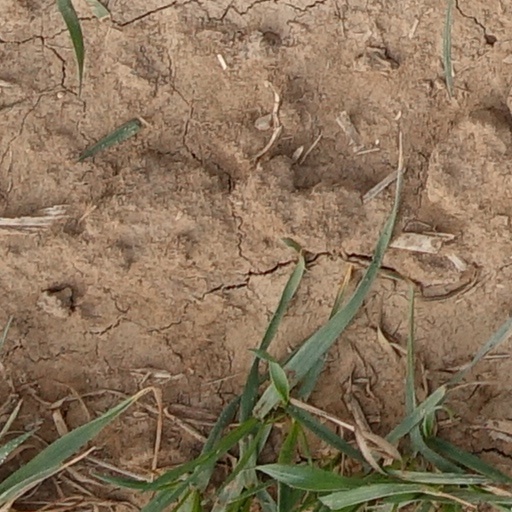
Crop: wheat